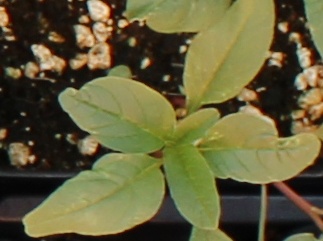
Label: Waterhemp